Broadway Arizona

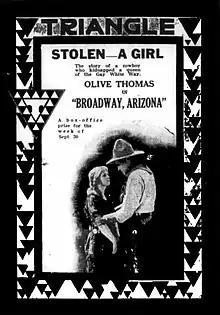

Broadway Arizona is a 1917 American silent Western film directed by Lynn Reynolds and starring Olive Thomas, George Chesebro and George Hernandez.